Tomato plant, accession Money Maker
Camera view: bottom (45 deg); turntable rotation: 0 degrees
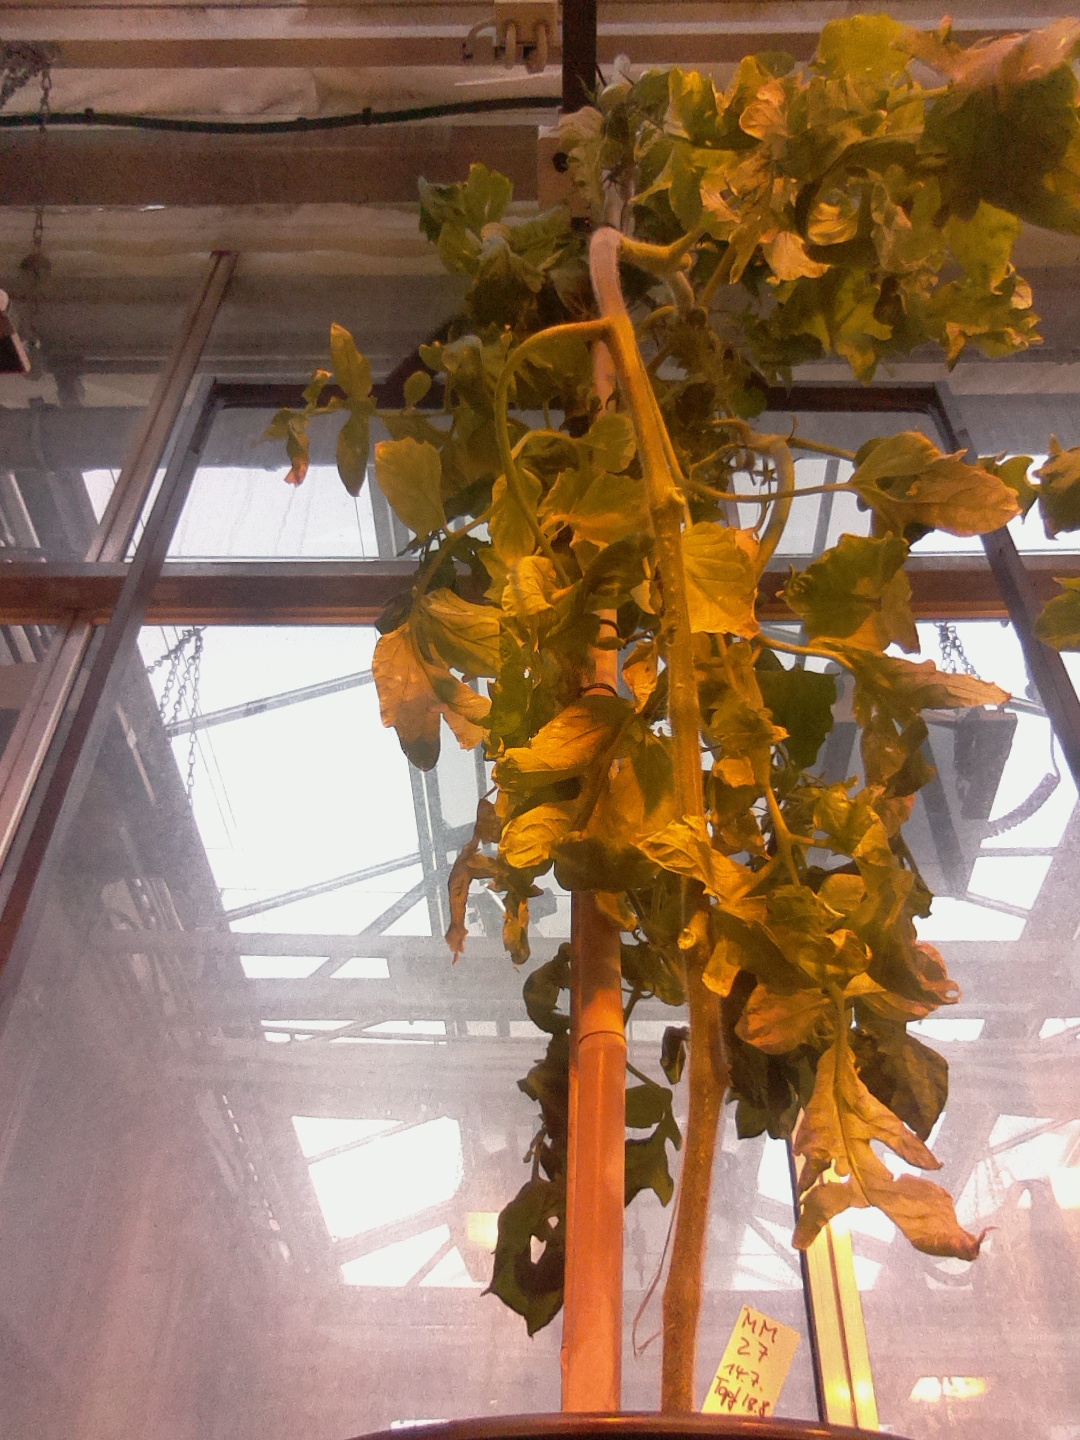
BBCH growth stage 77: 70%-80% of final fruit size